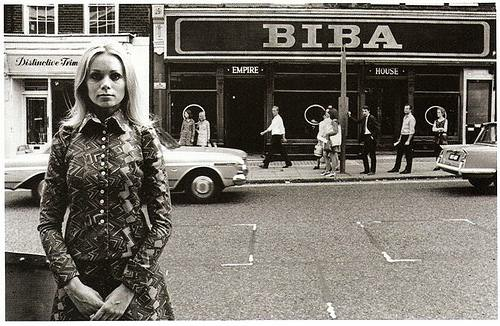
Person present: Yes